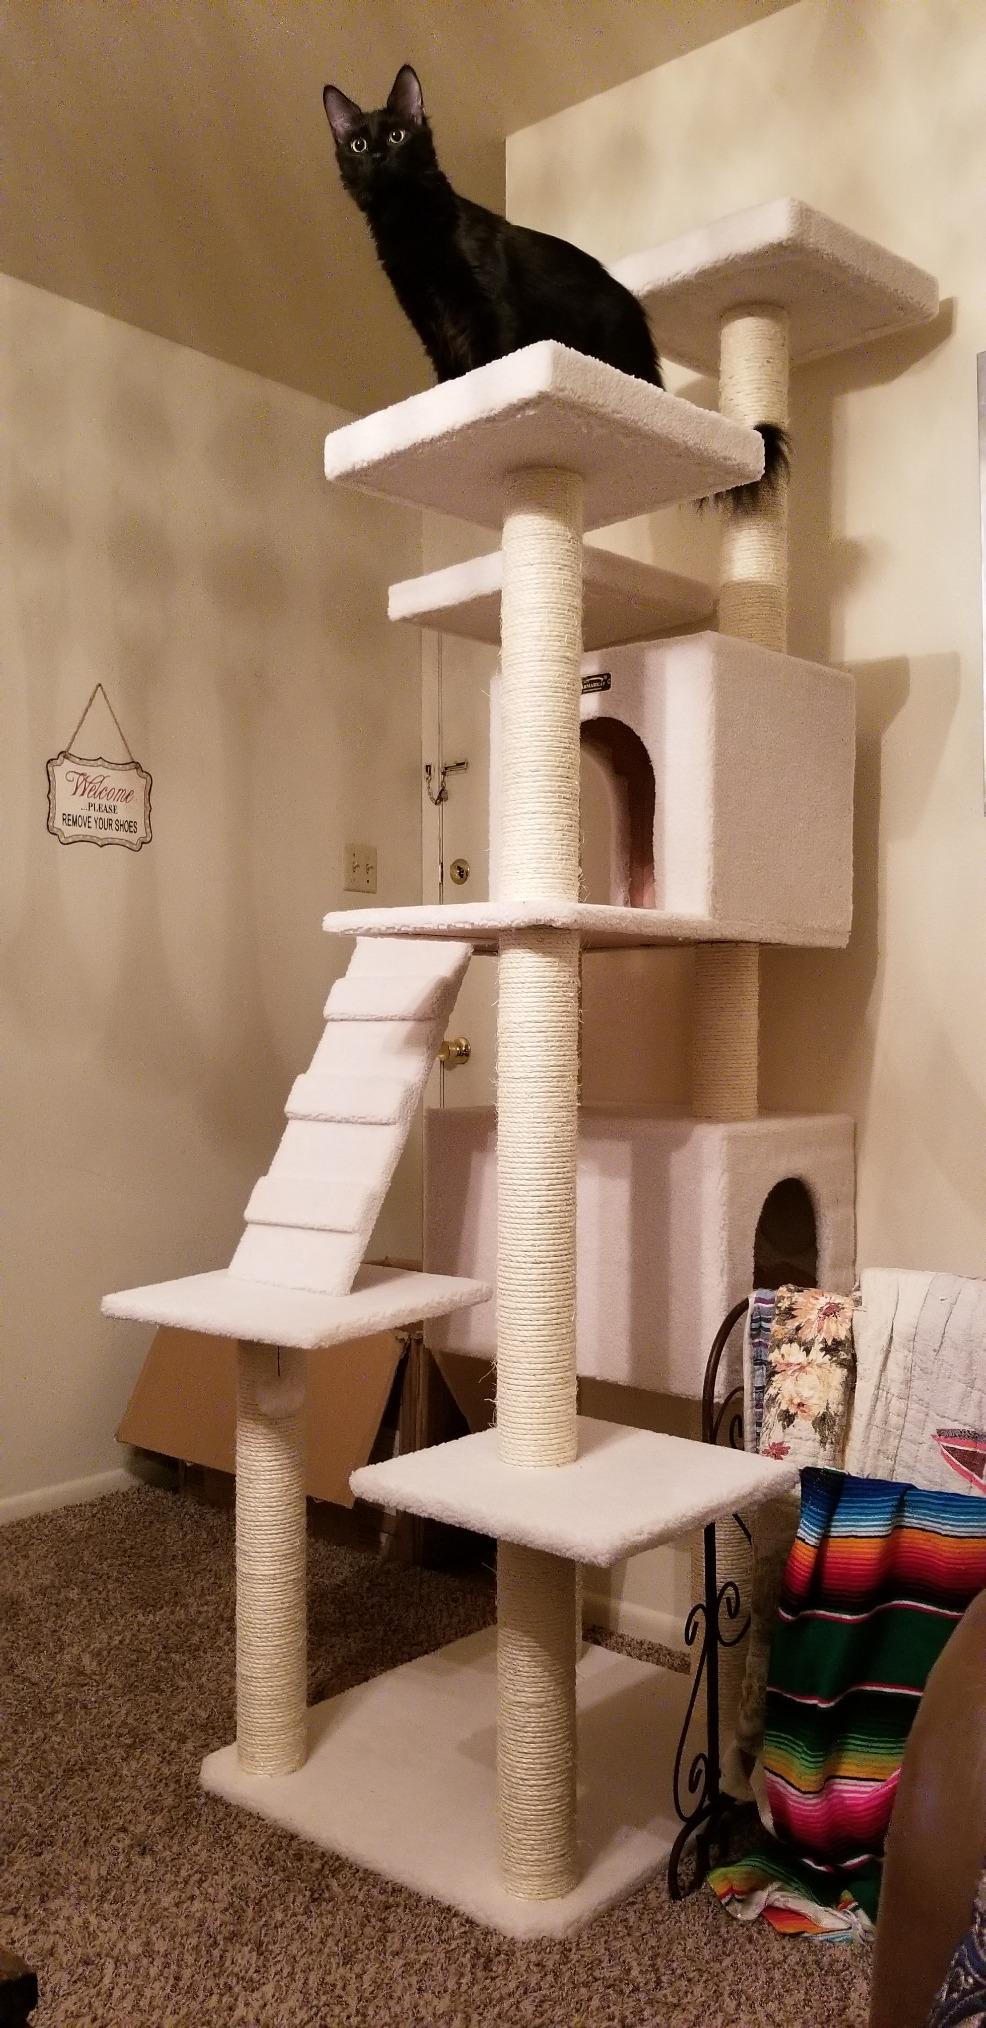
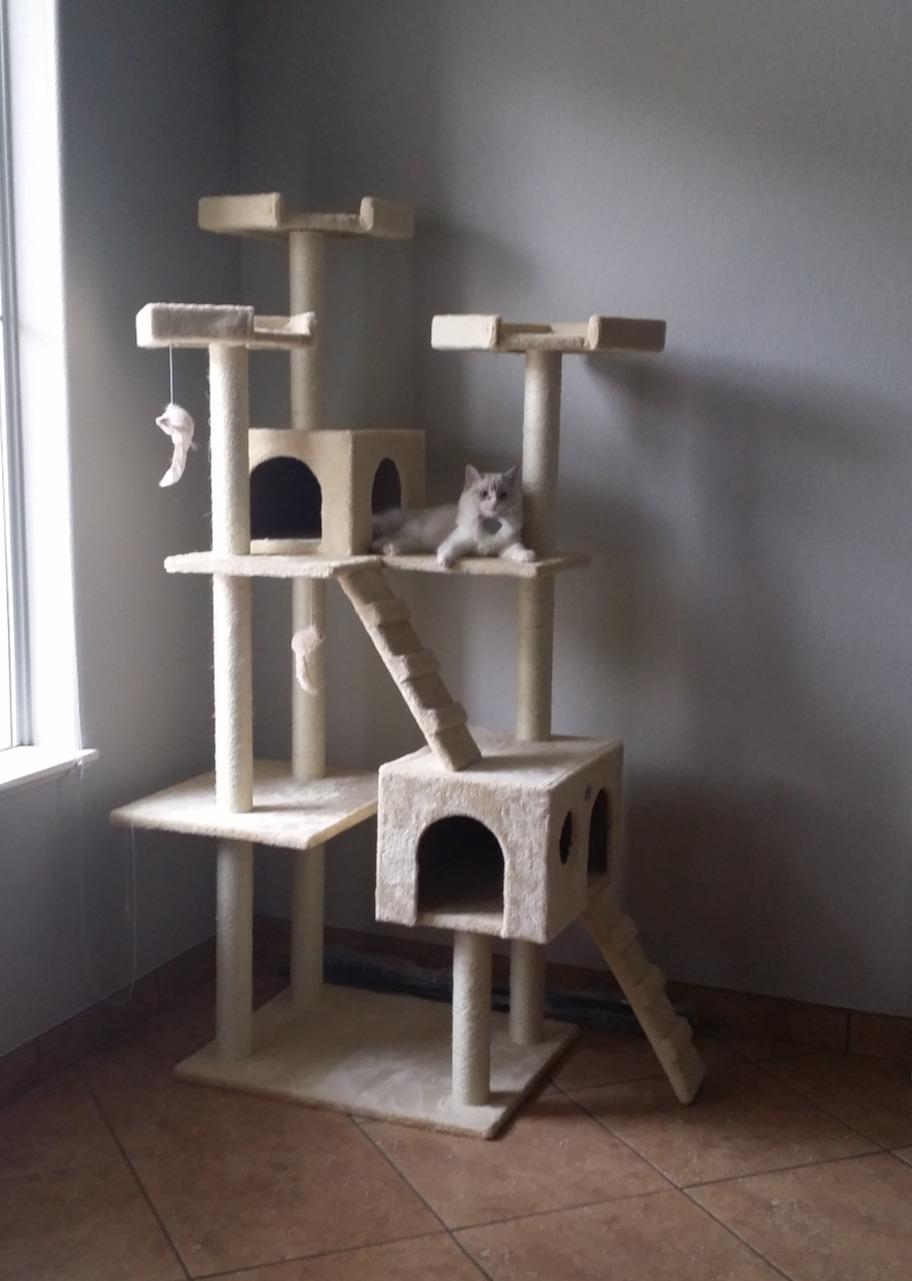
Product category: items_cat tree
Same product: no